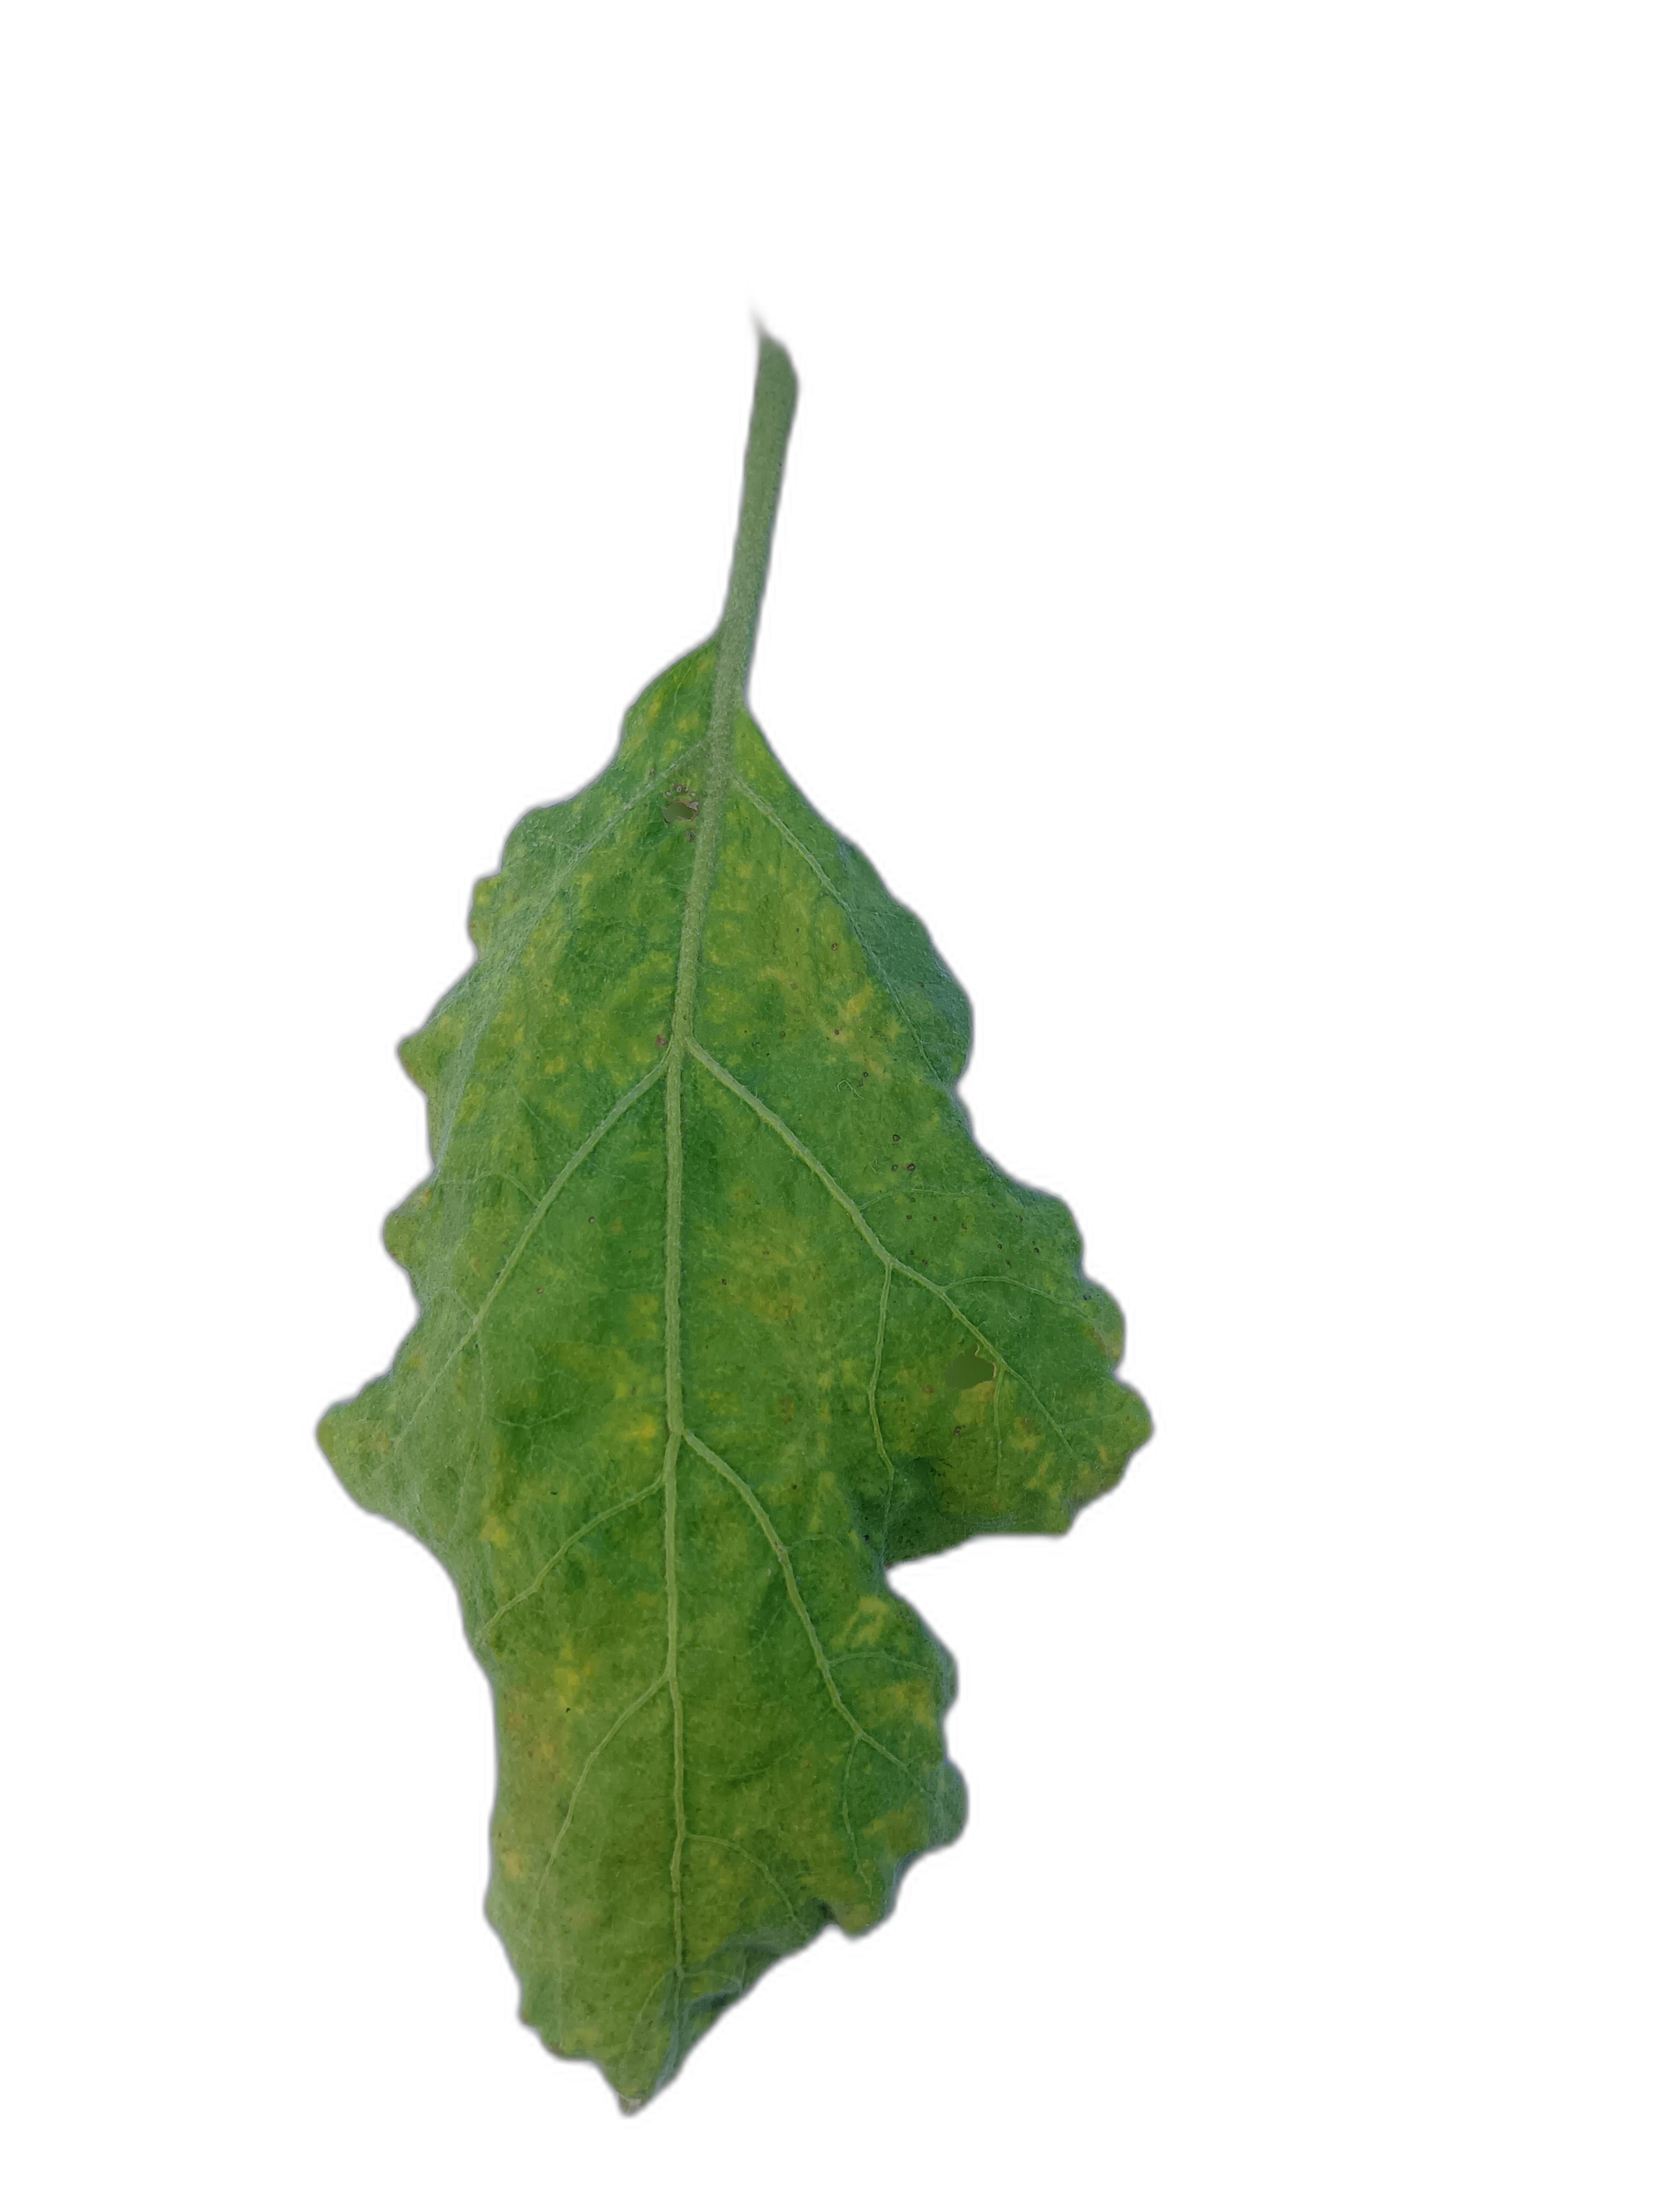
Label: Mosaic Virus Disease